Katsina State

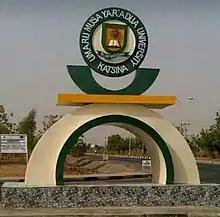
Umaru Musa Yar'adua University

Katsina State is a centre of both formal and informal education. Umaru Musa Yar'adua University is a public university owned by the state government. Al-Qalam University, the first Islamic university in Nigeria is privately owned. Federal University, Dutsin-Ma and Federal University of Transportation, Daura are owned by the federal government as well as Federal College of Education, Katsina (affiliated to Bayero University Kano). National Open University of Nigeria, Isa Kaita College of Education Dutsinma (affiliated to Ahmadu Bello University, Zaria), a state-owned college of education. Cherish Institute Batsari is a privately owned university awarding degrees in health courses.